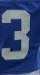
Number: 3